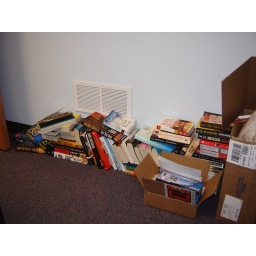
work library in my office